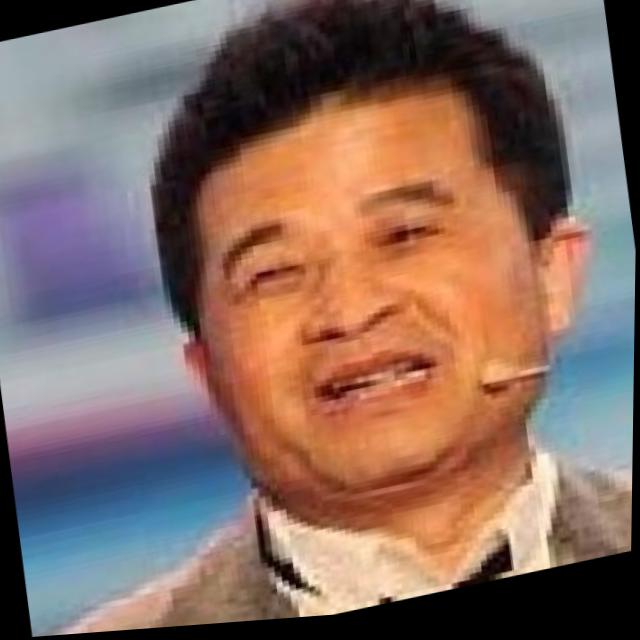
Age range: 45-64